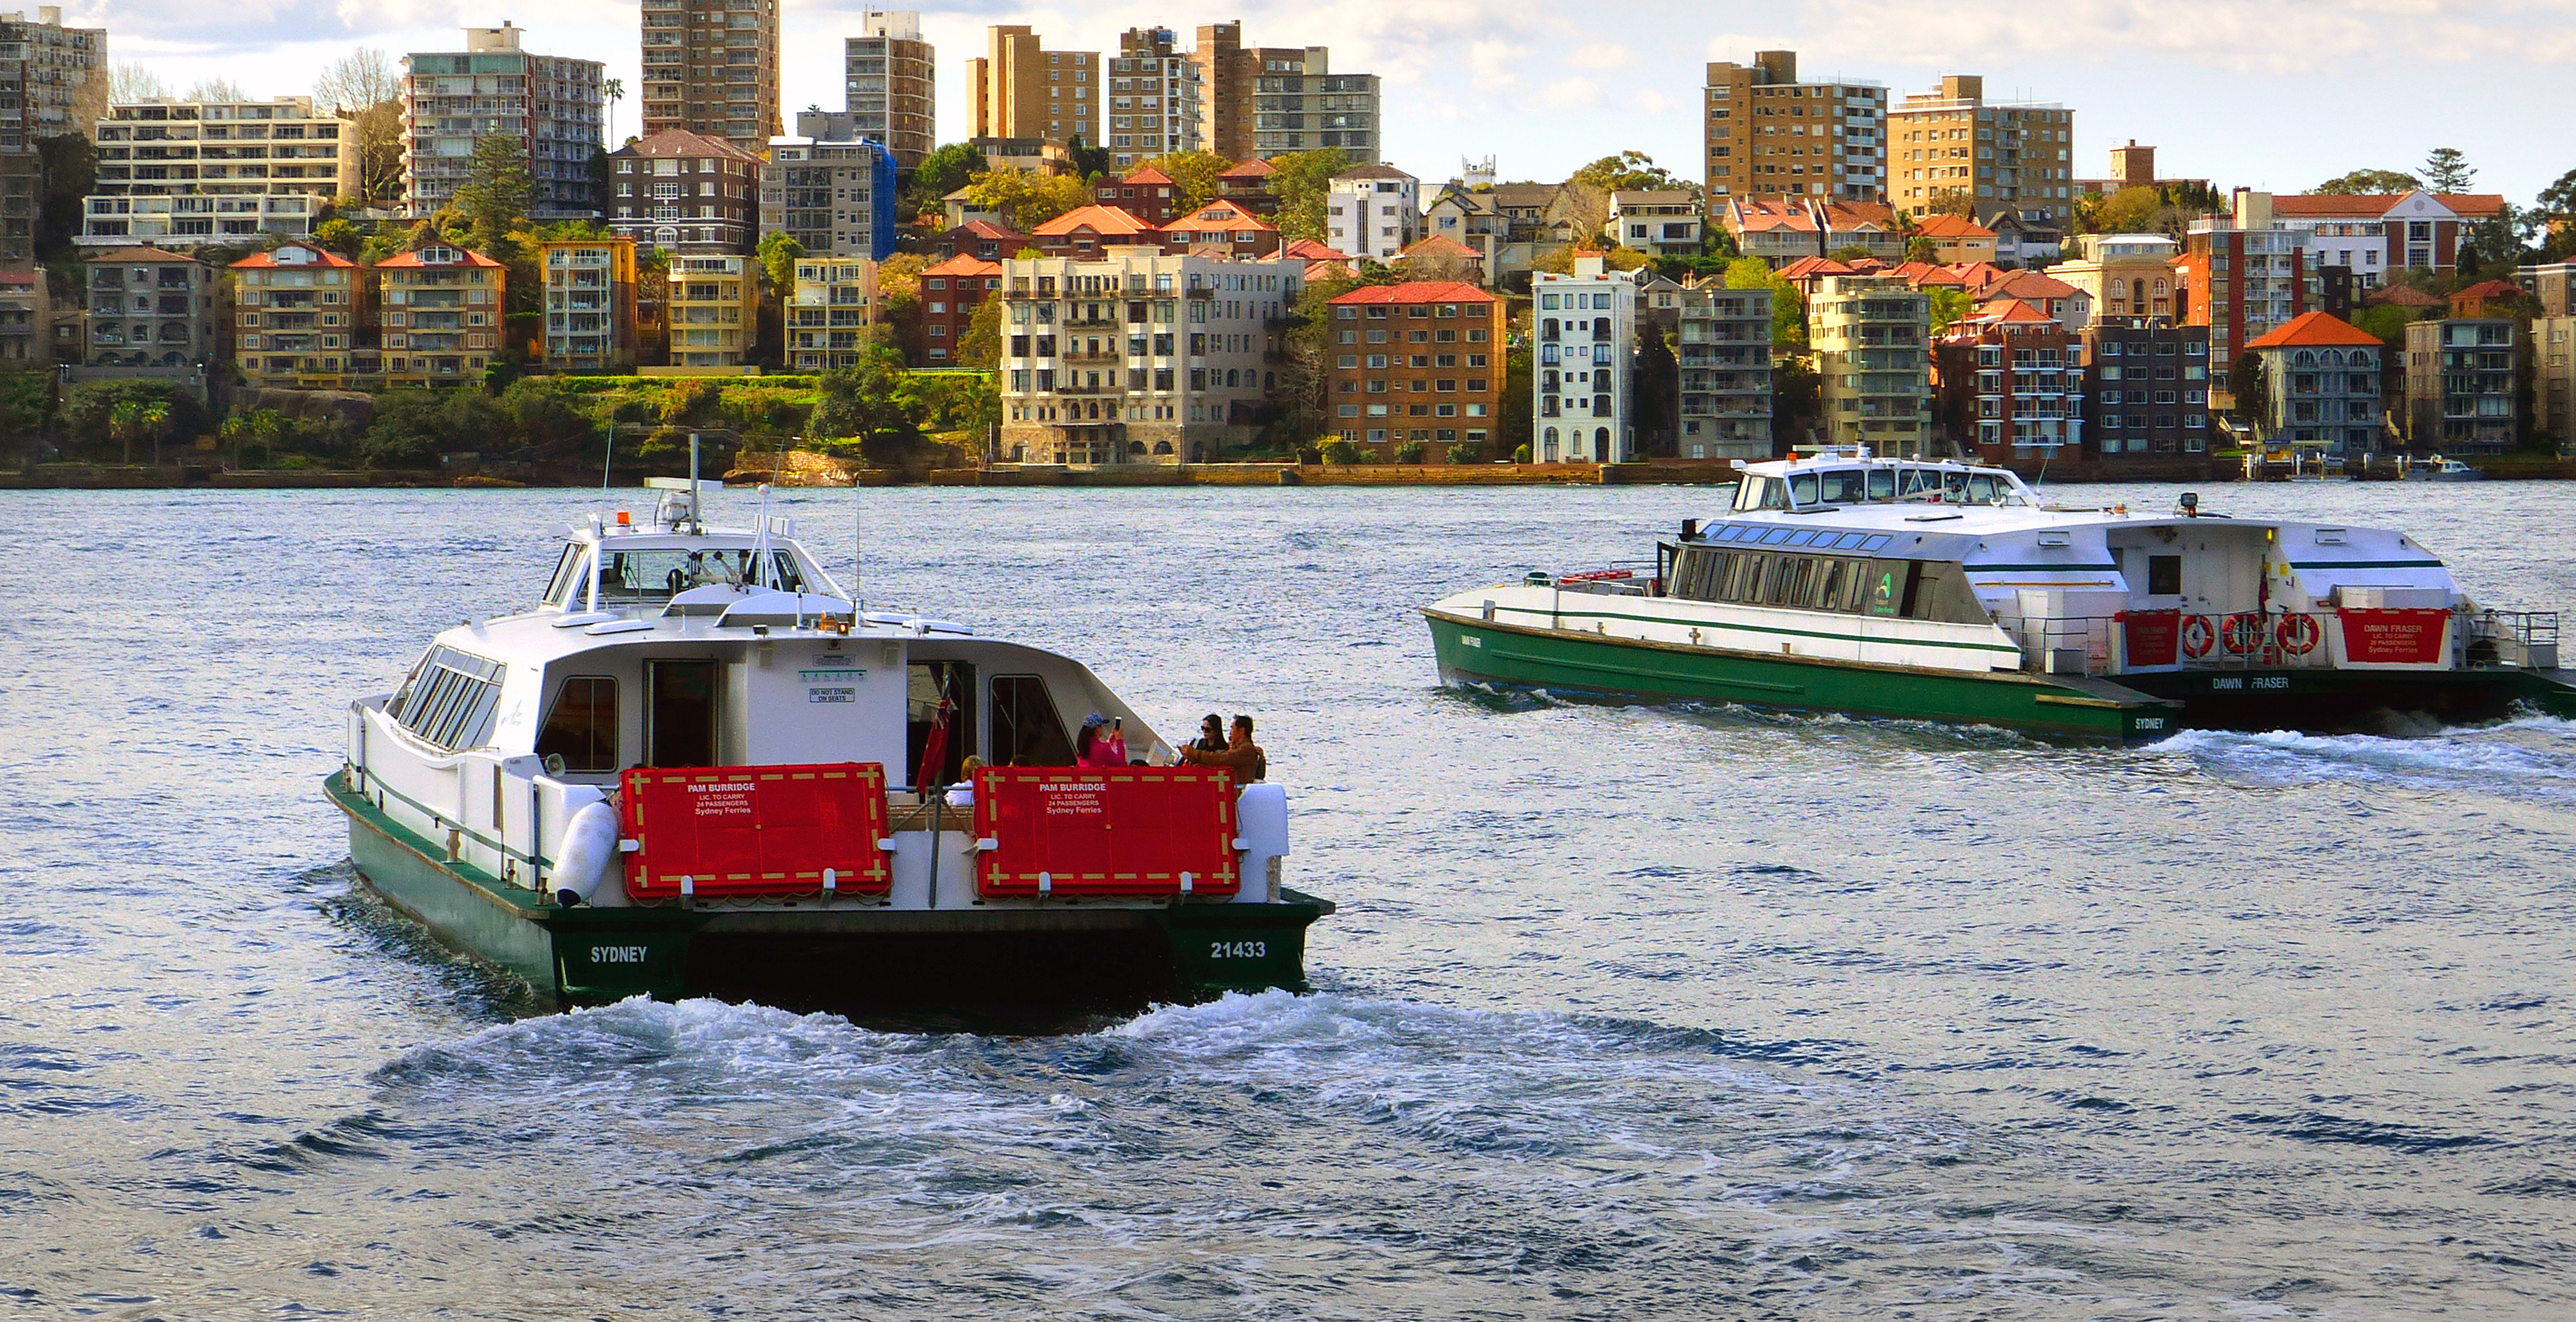
sea, boat, skyline, canal, ship, cityscape, transport, vehicle, sydney, harbor, cargo ship, waterway, ferry, channel, lumixfz200, bridgecamera, tugboat, ferries, watercraft, passenger ship